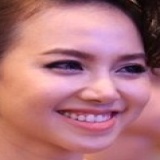
diễn viên Đinh Ngọc Diệp